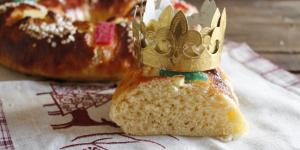
roscon de reyes esponjoso